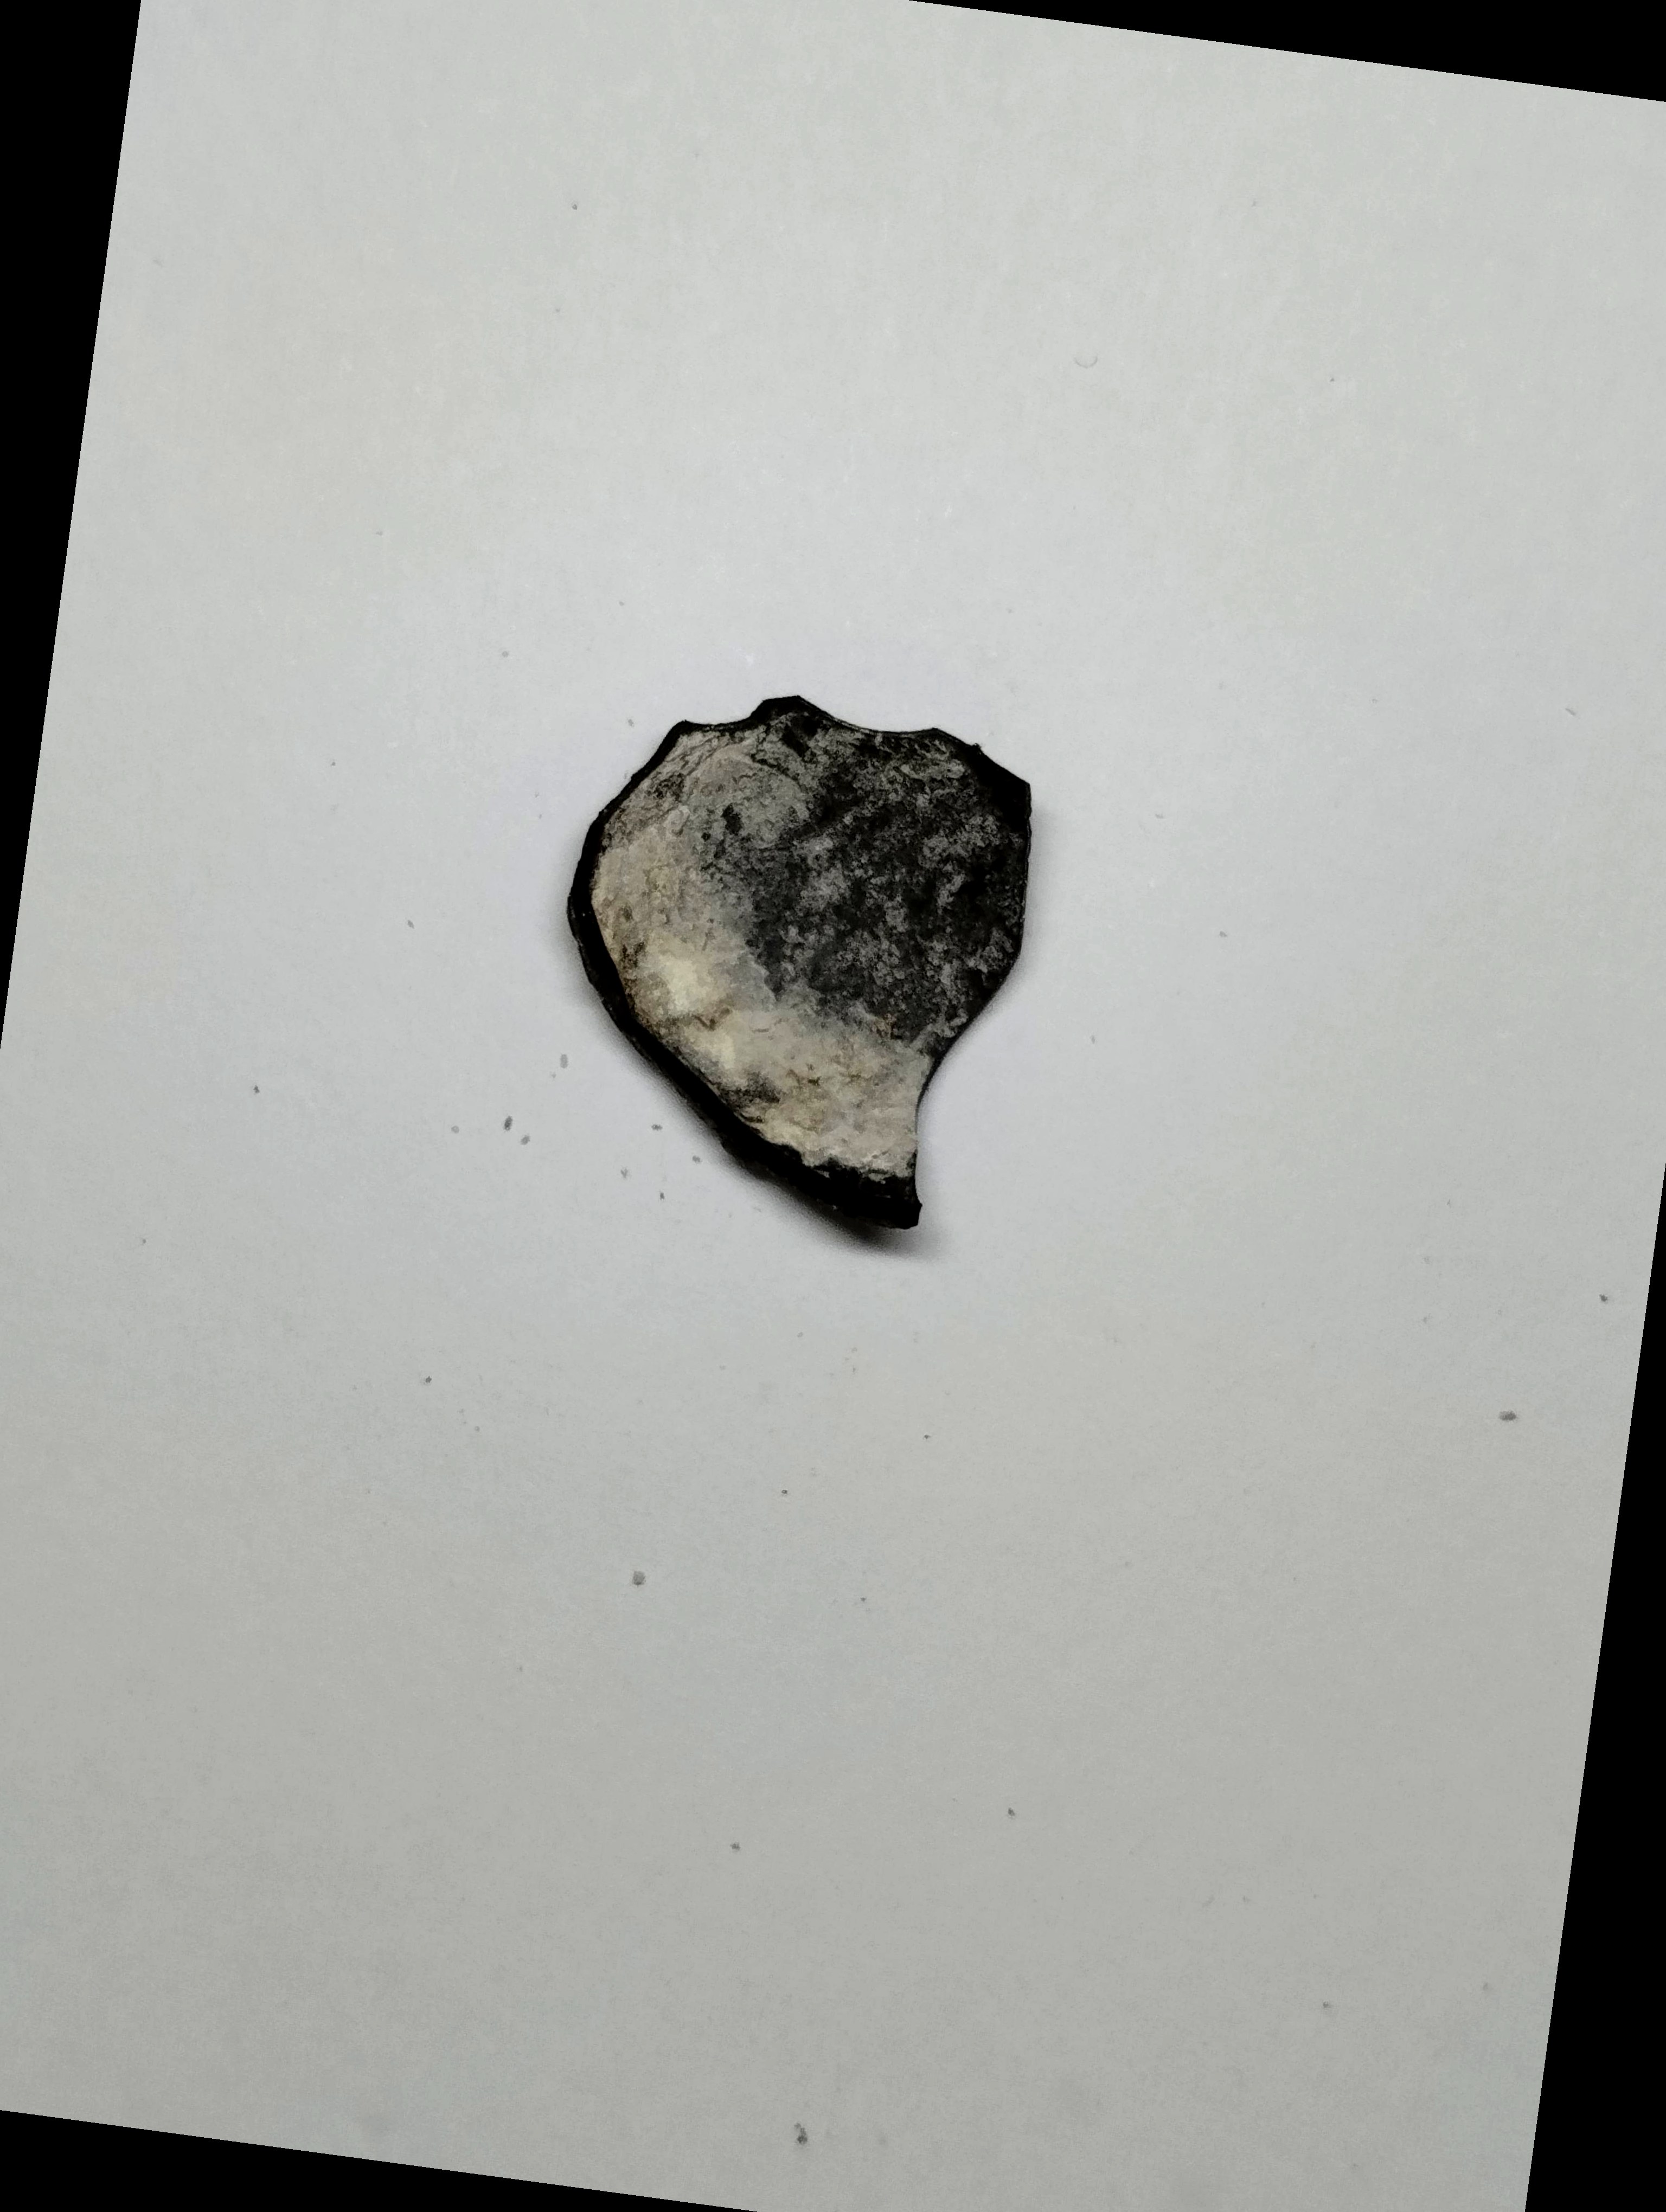
Label: rusak (damaged seed)